Neskaupstaður

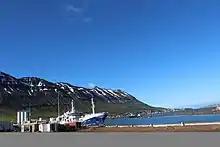
The town

The Museum House (Safnahúsið) located in the center of the town (Egilsbraut 2) houses an art gallery, a natural history museum and a maritime museum under one roof. The art gallery displays a number of paintings by Tryggvi Ólafsson – one of Iceland's most celebrated contemporary artists. The natural history museum hosts an interesting collection of Icelandic mammals, shellfish, birds, insect and stones. The maritime museum houses a number of fishing and boat related old equipment from Josafat Hinriksson family. A small replica of Josafat's workshop is also an interesting part of the museum. The Museum House is open between 1:00 pm and 5:00 pm from 1 June to 31 August.